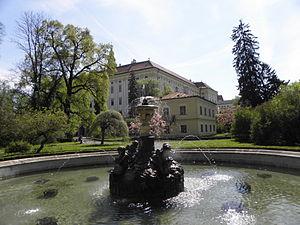
Cet article recense les sites inscrits au patrimoine mondial en Tchéquie.